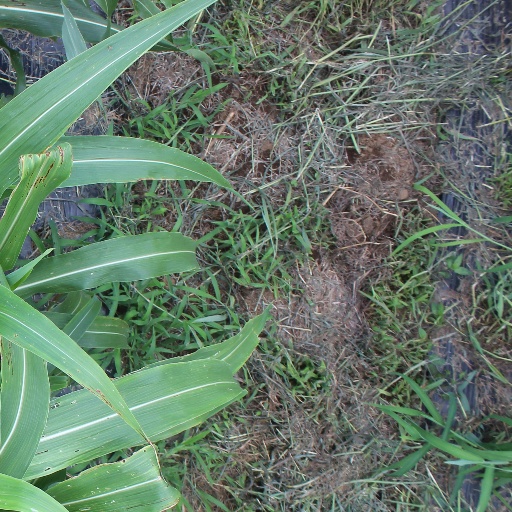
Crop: sorghum